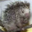
Label: porcupine